Hana Church

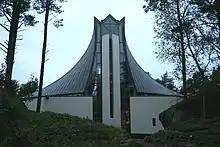
View of the church

Hana Church is a parish church of the Church of Norway in the large Sandnes municipality in Rogaland county, Norway. It is located in the borough of Hana in the city of Sandnes in the far western part of the municipality. It sits along the eastern shore of the Gandsfjorden, just north of the city centre. It is the church for the Hana parish which is part of the Sandnes prosti (deanery) in the Diocese of Stavanger. The white and gray, concrete church was built in an octagonal design in 1997, using designs by the architect Kolbjørn Jensen from the architectural firm "Signatur Arkitekter". The church seats about 415 people.